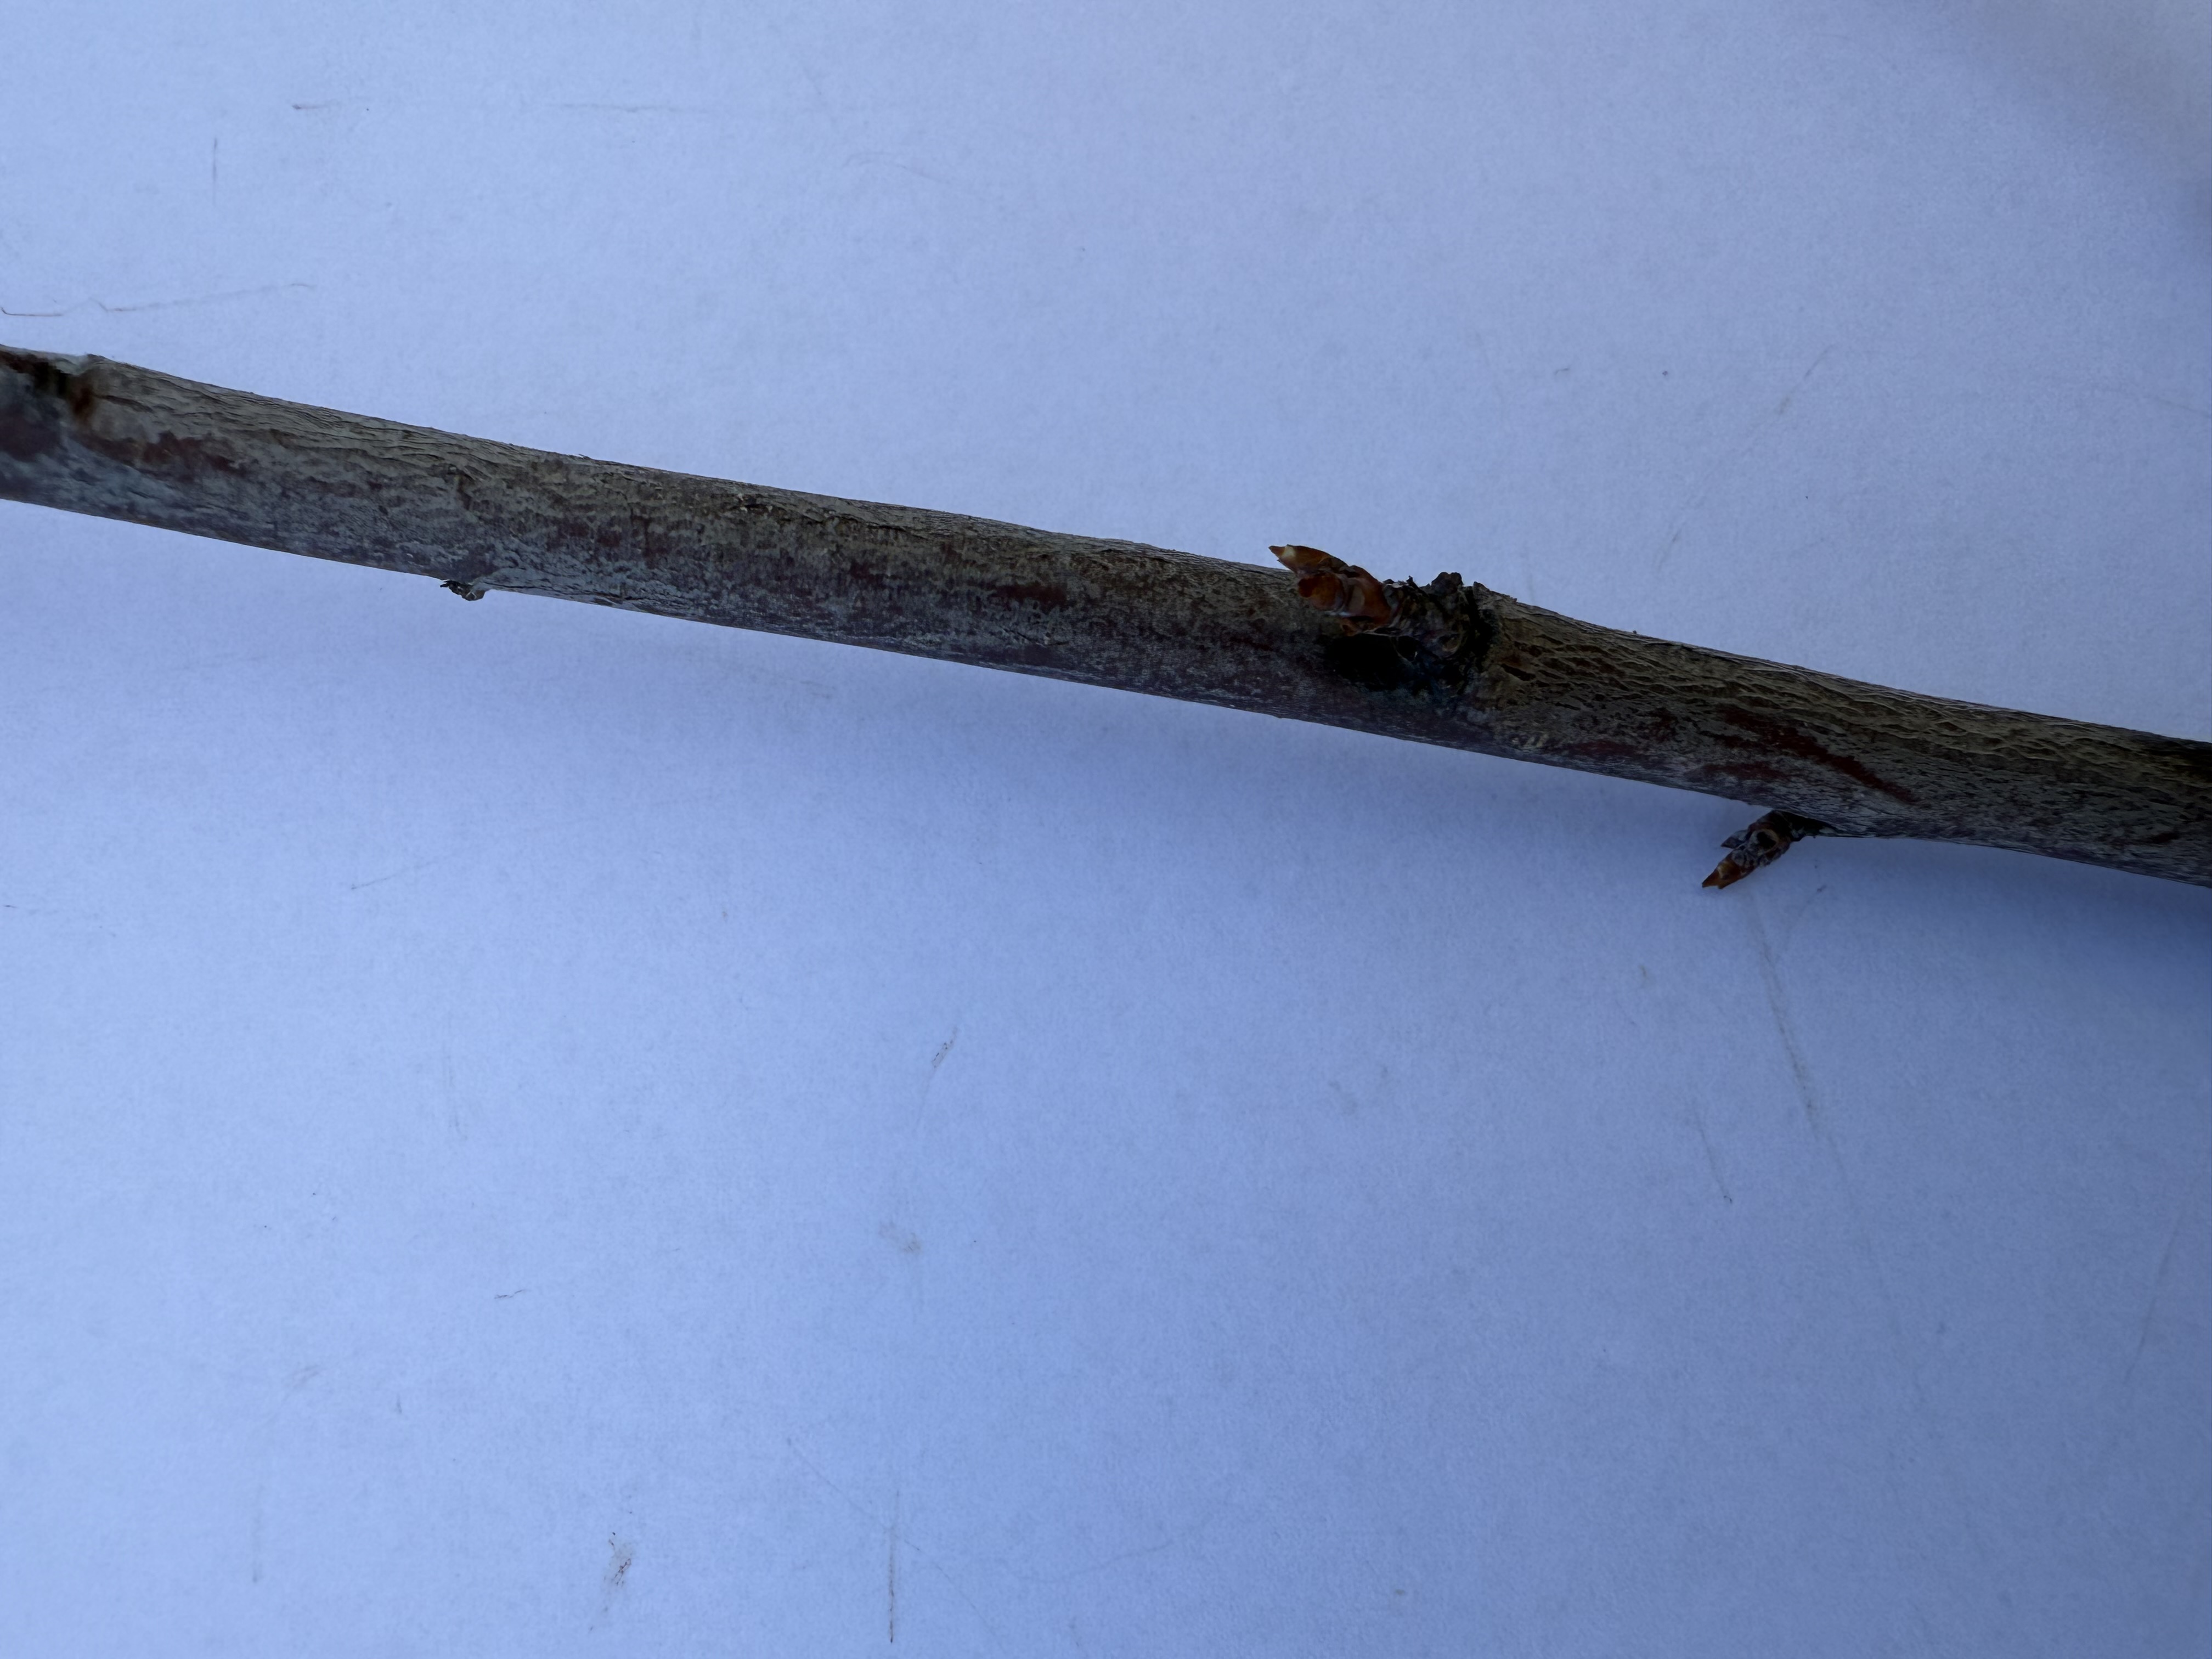
Variety: Show Time Plum